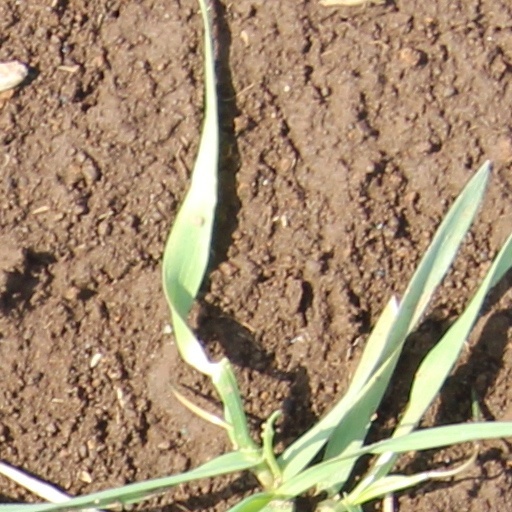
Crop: wheat